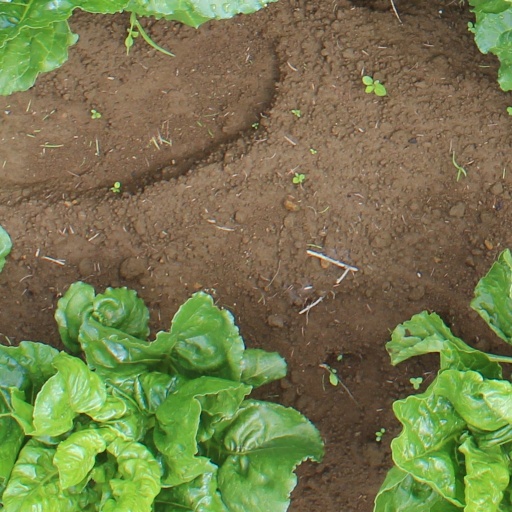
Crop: sugar beet